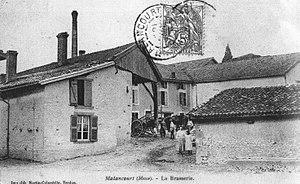
Brasserie de l'Argonne, Brasserie des Frères Rogie à Malancourt, Meuse.
Malancourt est une commune française située dans le département de la Meuse, en région Grand Est.